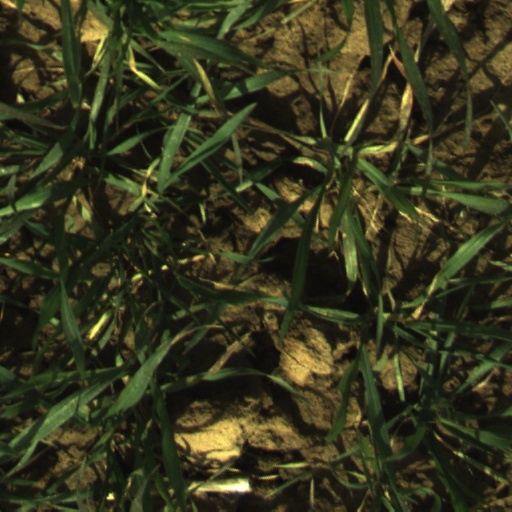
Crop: wheat